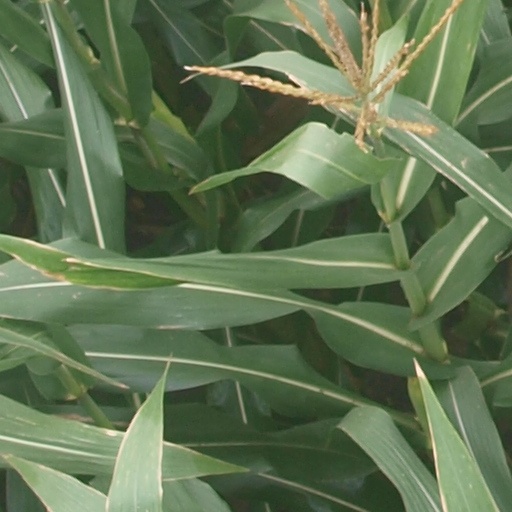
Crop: maize; corn